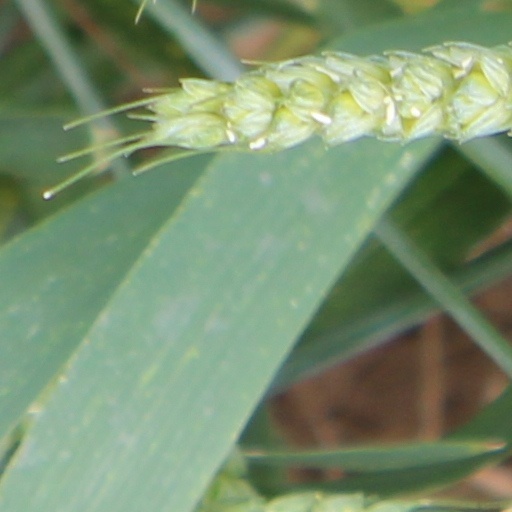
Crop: wheat